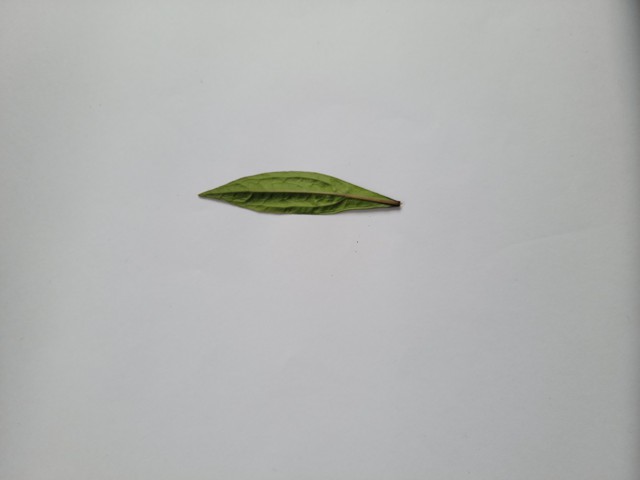
Plant: ayapan